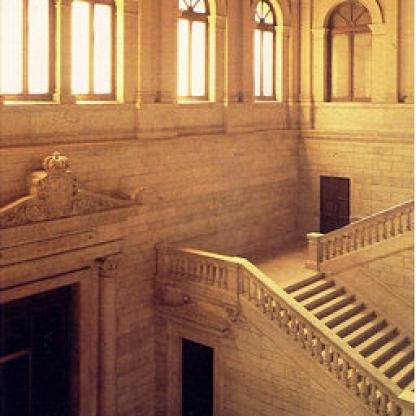
Scene: Indoor